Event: Nepal Earthquake
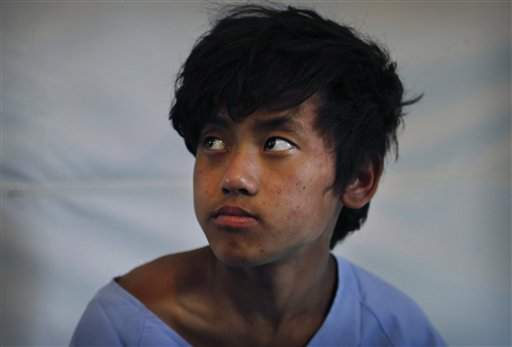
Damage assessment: no_damage